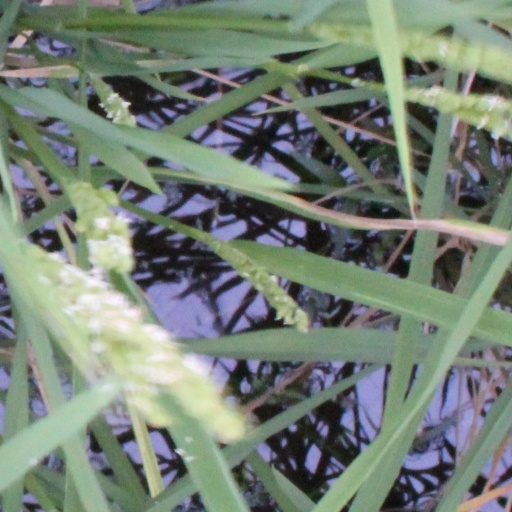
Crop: rice